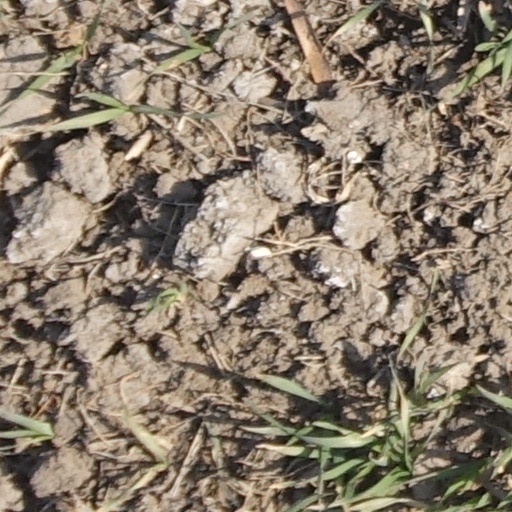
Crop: wheat